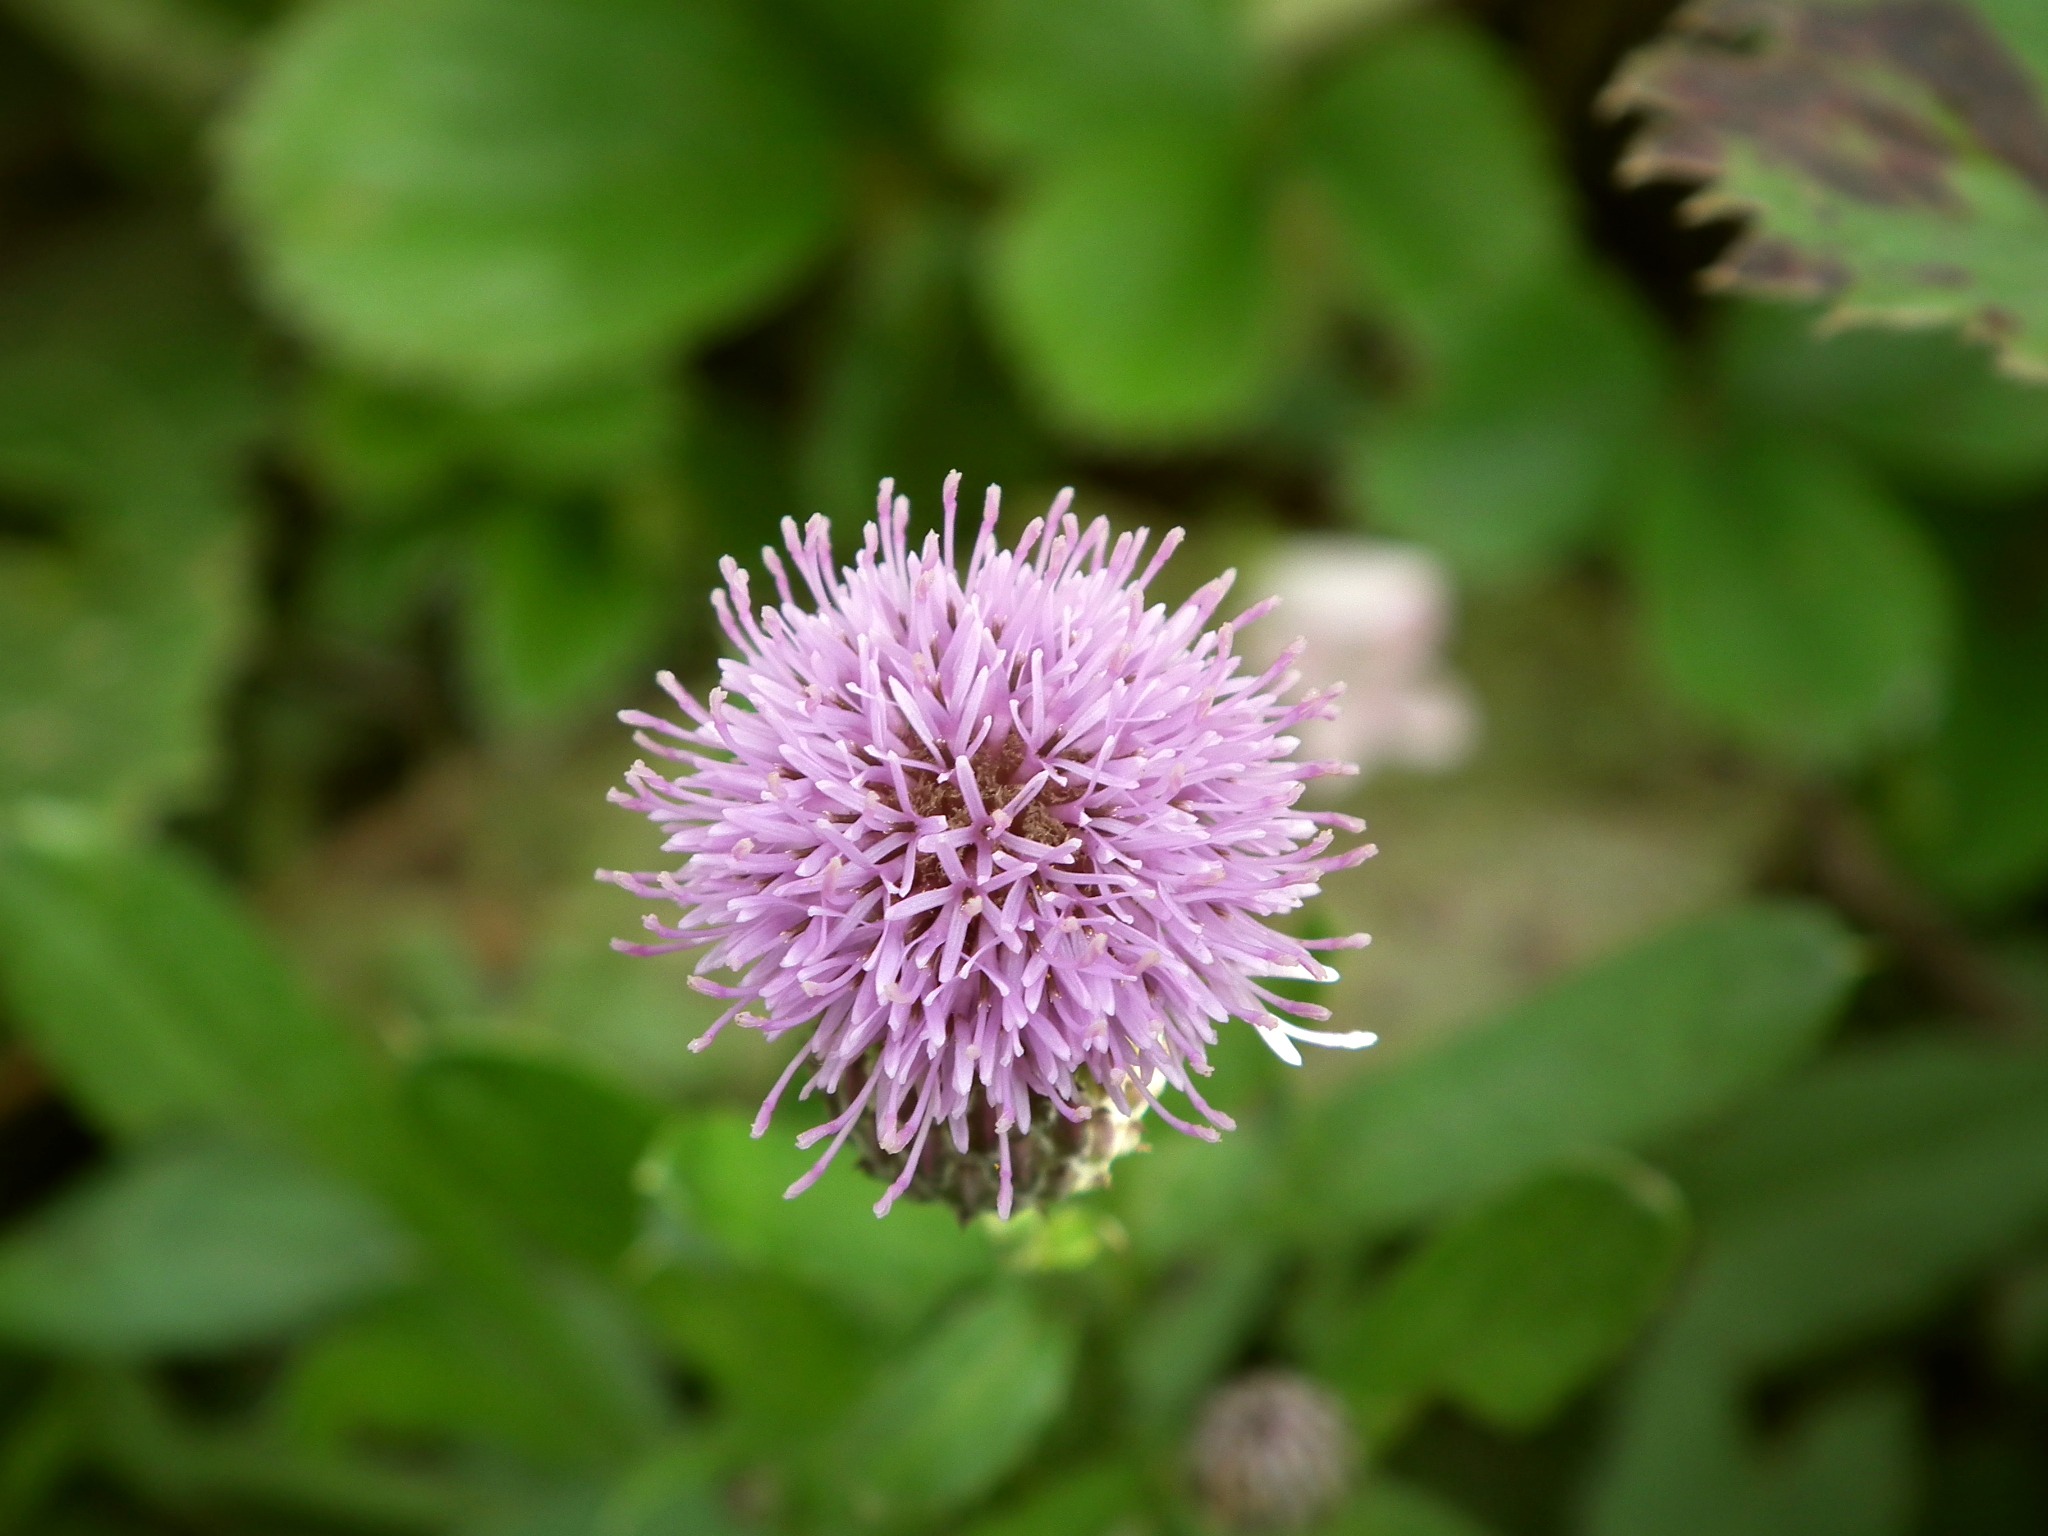
nature, blossom, plant, flower, purple, petal, bloom, green, herb, produce, botany, colorful, pink, flora, clover, wildflower, shrub, macro photography, barb, burdock, flowering plant, daisy family, land plant